Theater in Korea

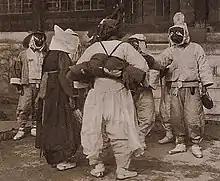
Korean folk drama

Folk dramas were also popular. One theory holds that they developed from religious rituals, such as farming rituals and funerals. Folk puppet plays, shadow plays, and pansori also featured in folk dramas.